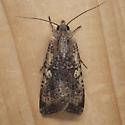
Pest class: cutworms